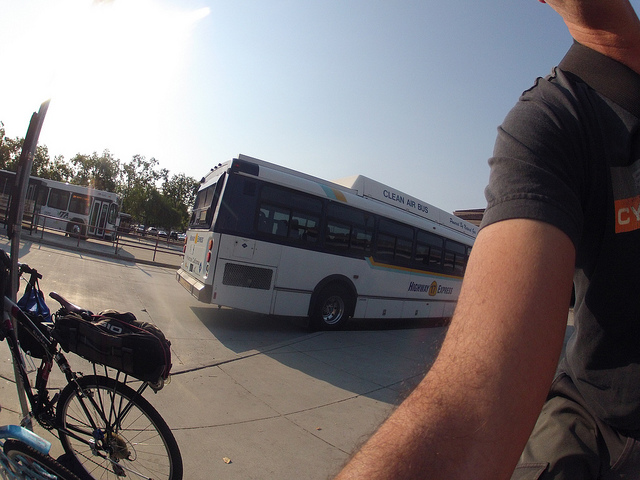
A man is taking a selfie of himself with a bus.

A mans arm with a bus passing behind him

A Highway 17 Express bus, which travels on Highway 17 between Santa Cruz and San Jose, California.

A city bus is parked on the side of the street

A man standing next to a bus and bicycle.